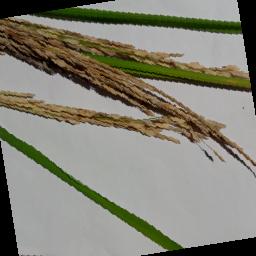
Label: Rice___Neck_Blast